Dawachi

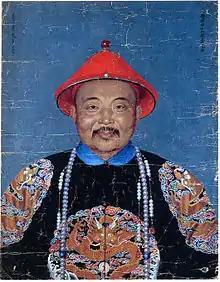
Dawachi in Qing costume. Painted by Jean Denis Attiret at the Qing court in Beijing, between 1755 and 1759.

Dawachi (died 1759) was the last ruler of the Dzungar Khanate from 1753 until his defeat at the hands of Qing and Mongol forces at Ili in 1755.